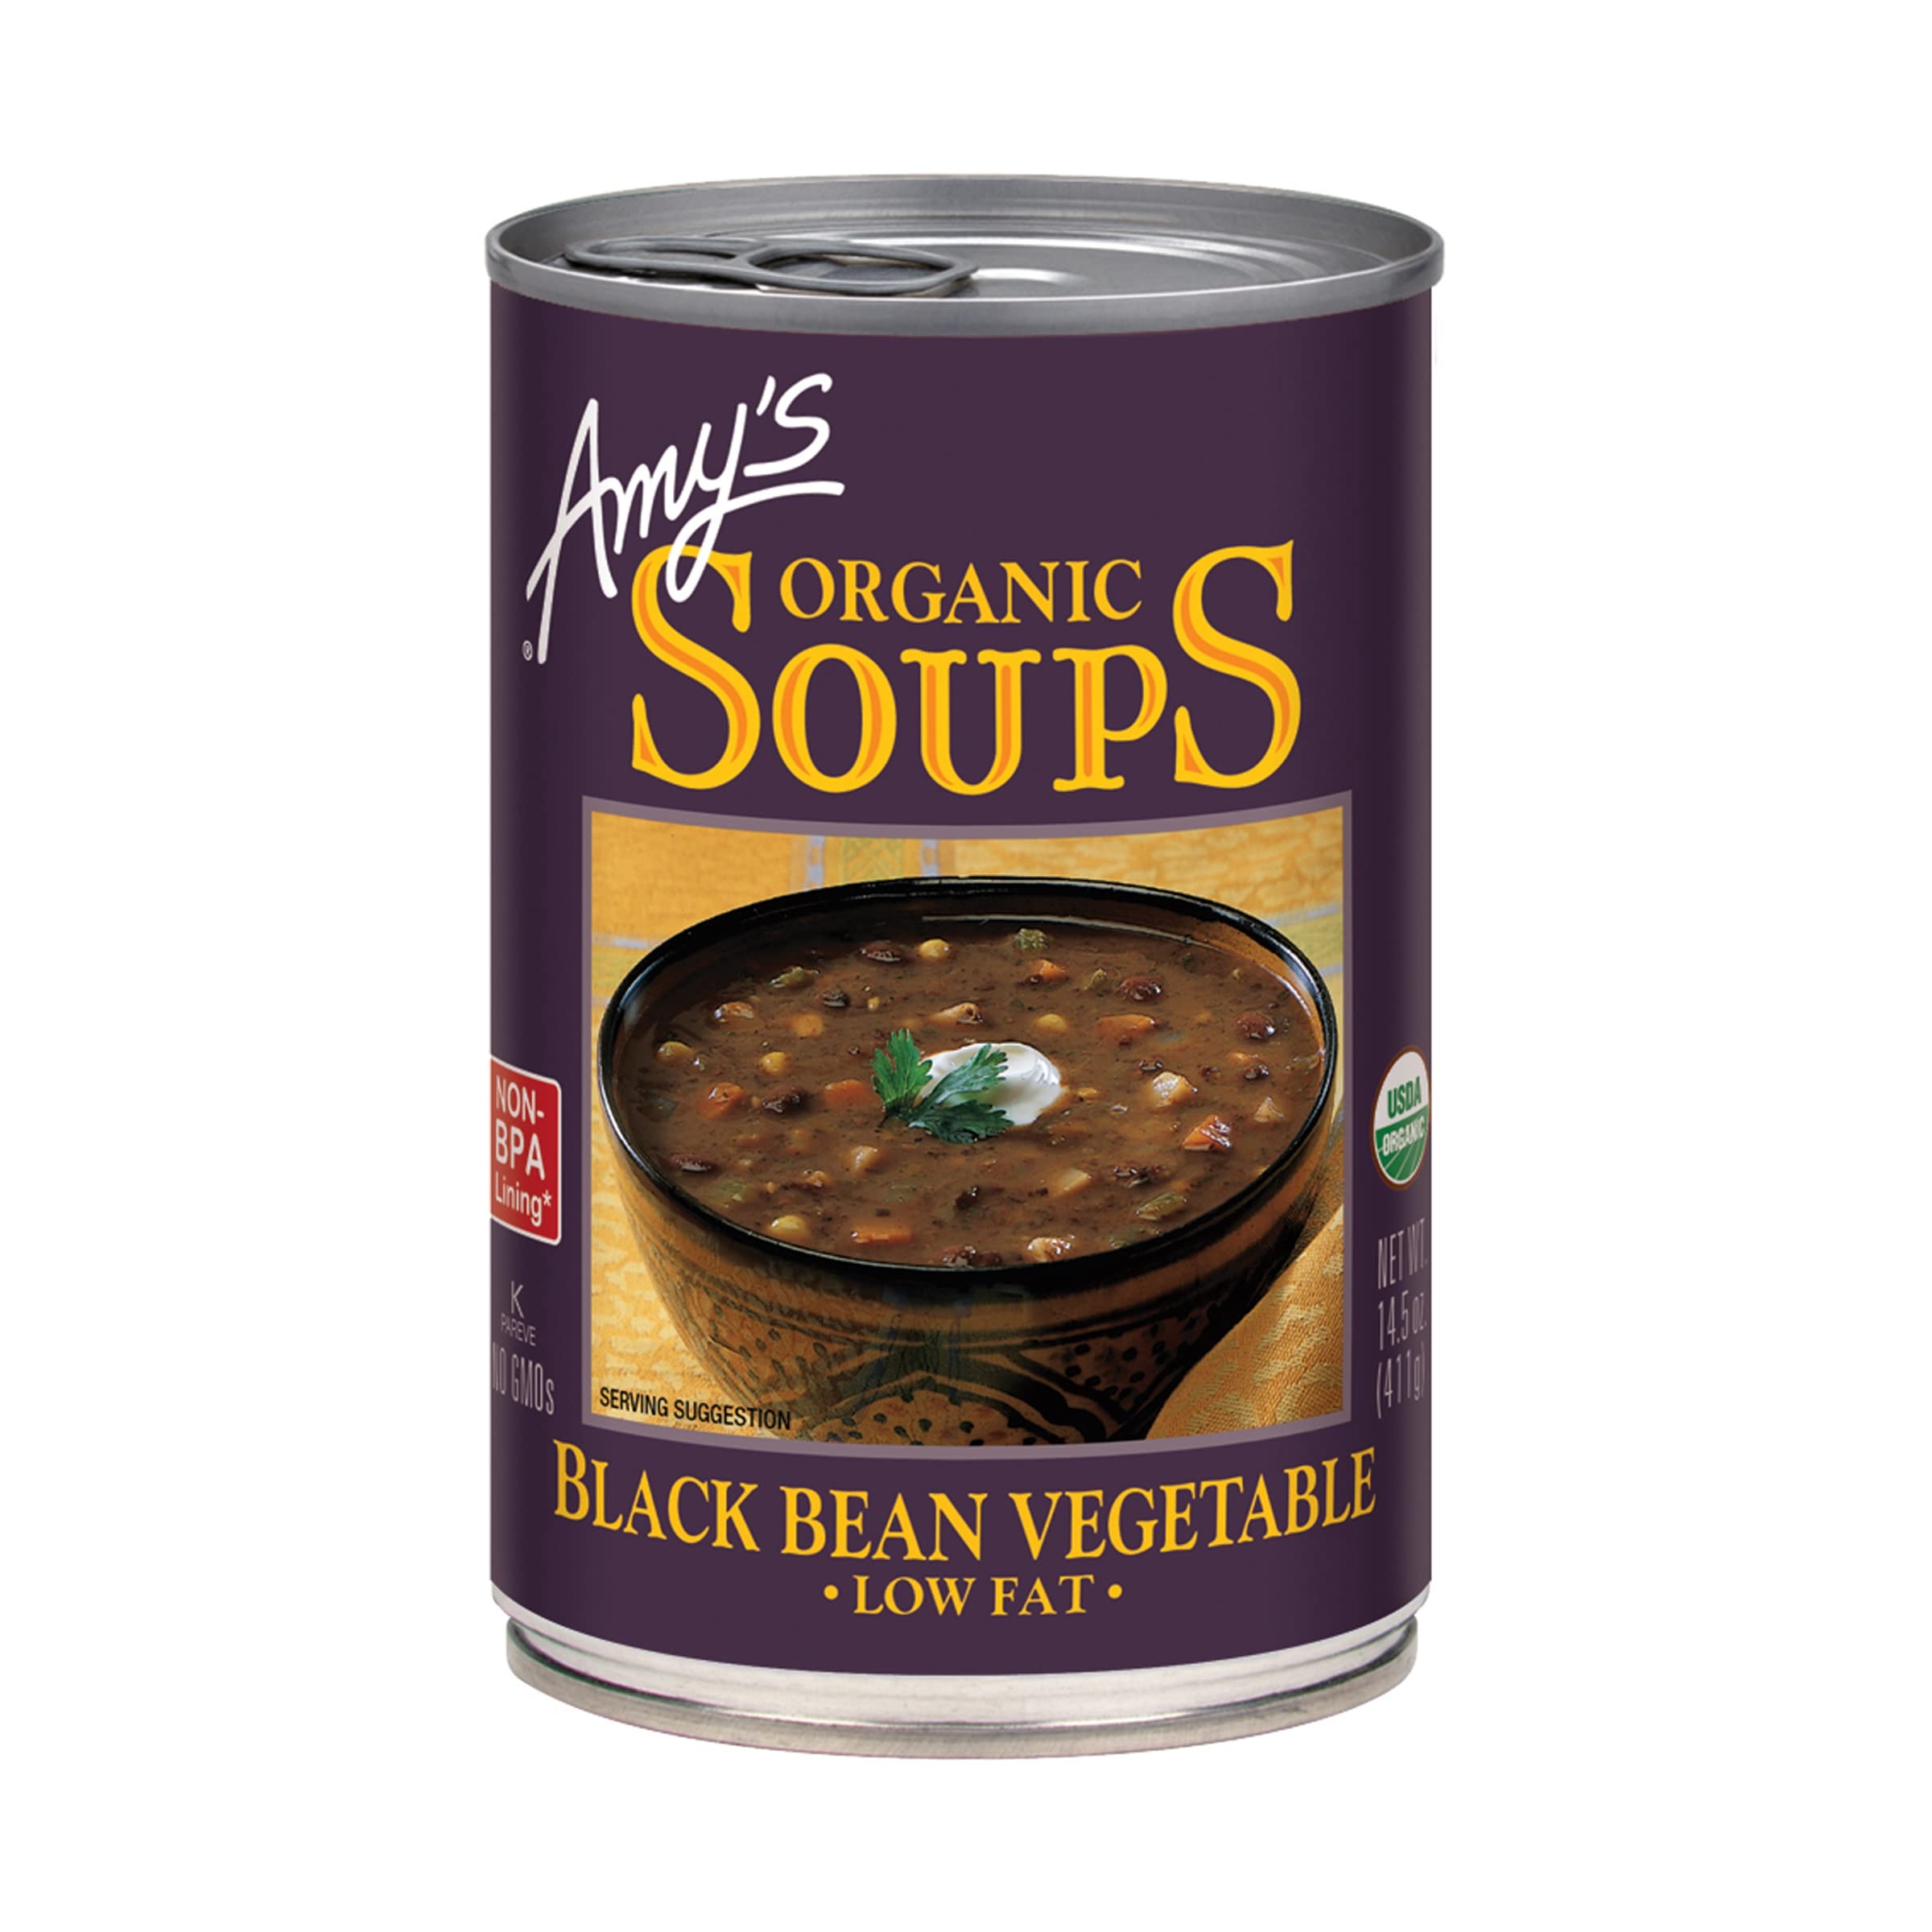
Item Name: Amys, Soup Black Bean Veg, 14.5 Ounce
Product Description: Soup Low Fat Organic Black Bean Vegetable
Value: 14.5
Unit: Fl Oz

Price: 4.79